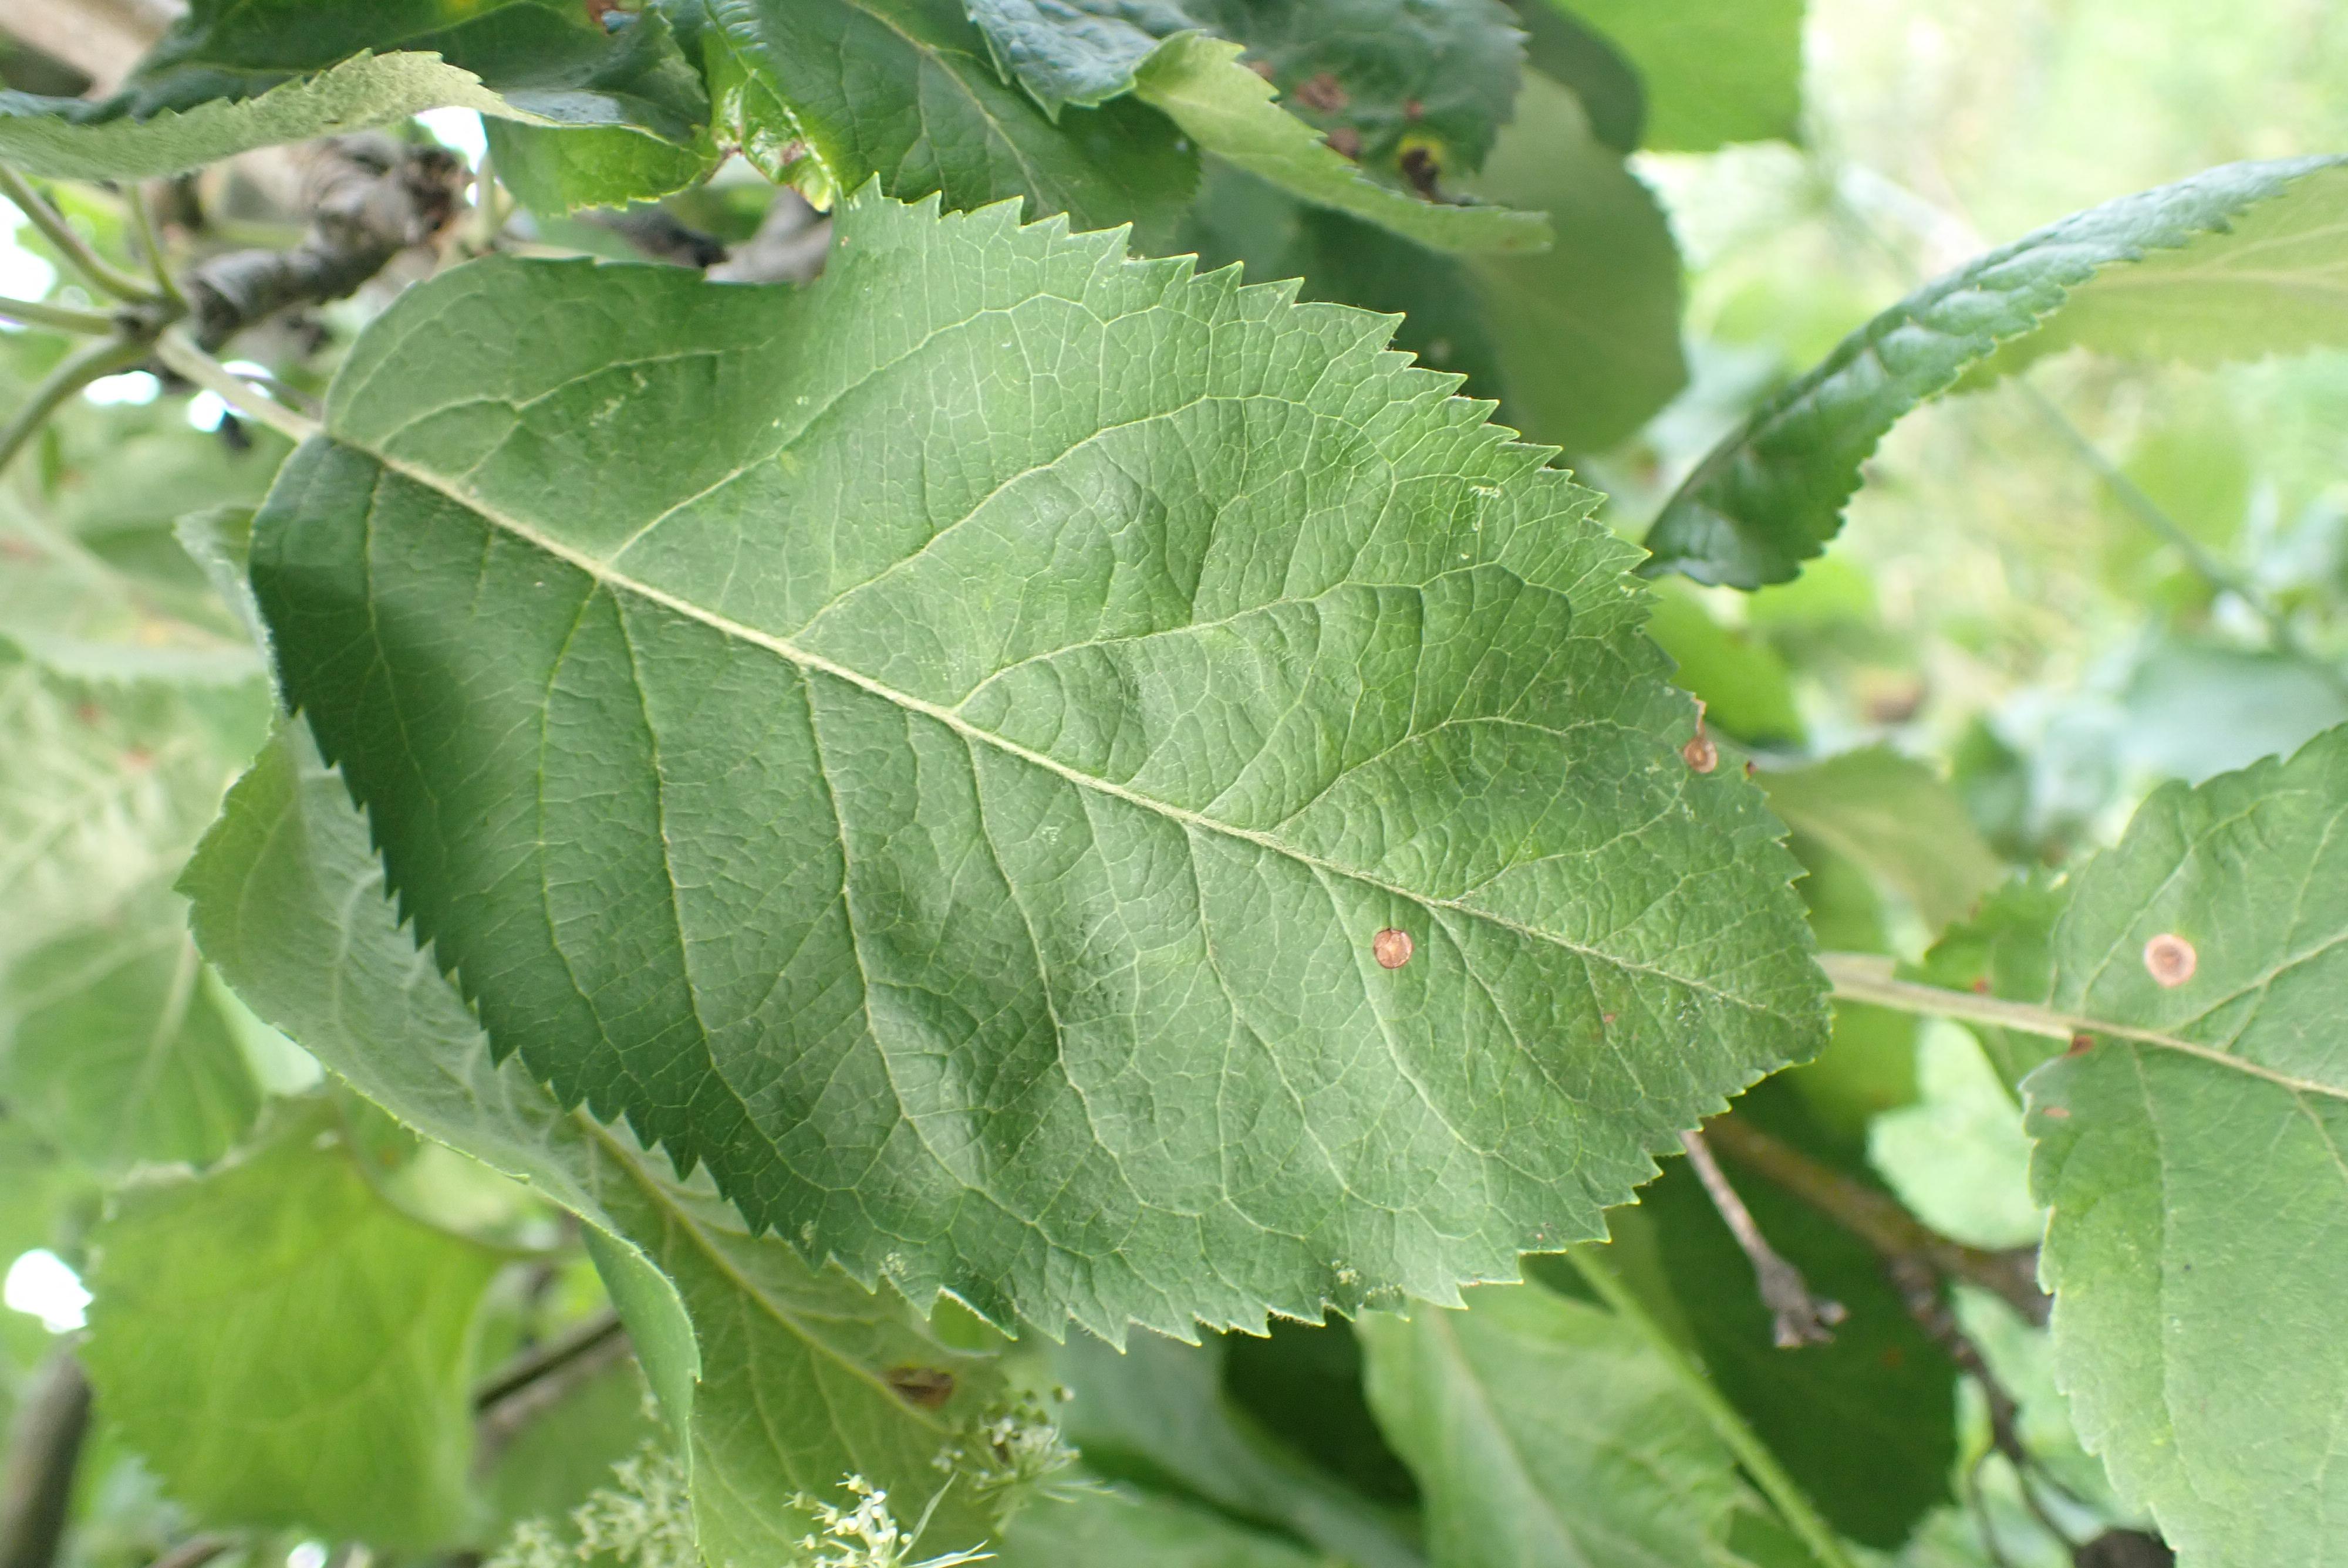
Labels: frog_eye_leaf_spot